Typhoon Jebi

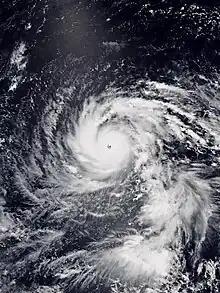
Jebi at peak intensity northwest of Guam on August 31

Typhoon Jebi, known in the Philippines as Typhoon Maymay, was the costliest typhoon in Japan's history in terms of insured losses. Jebi formed from a tropical disturbance south-southwest of Wake Island on August 26 and became the twenty-first named storm of the 2018 Pacific typhoon season on August 27. Amid favorable environmental conditions, Jebi quickly strengthened into a typhoon on August 29 as it headed west and rapidly intensified as it passed the Northern Mariana Islands on August 30. Jebi reached its peak intensity as a Category 5-equivalent typhoon on August 31, with 10-minute sustained winds of , 1-minute sustained winds of , and a minimum pressure of 915 hPa (mbar; 27.02 inHg). Afterwards, Jebi began a slow weakening trend as it turned northwest, briefly passing through the Philippine Area of Responsibility on September 2. Jebi accelerated north-northeast towards Japan on September 3 as it interacted with the westerlies, and made landfalls over Shikoku and near Kobe early on September 4. Jebi quickly weakened over land and became an extratropical cyclone later that day over the Sea of Japan. Its remnants moved over the Russian Far East before dissipating on September 9.